Battle of Belmont

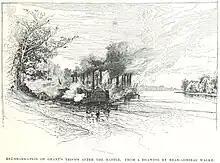
Grant's troops withdraw after the battle

Although a breach was made through the encircling Confederates, the rear of the Union column suffered severely as it ran the gantlet. When Grant reached the landing, he learned that one Union regiment was unaccounted for. He galloped back to look for it, but found only Confederate soldiers moving in his direction. He spun his horse and raced for the river, but saw that the riverboat captains had already ordered the mooring lines cast off. Grant wrote in his memoirs, The captain of the boat that had just pushed out recognized me and ordered the engineer not to start the engine: he then had a plank run out for me. My horse seemed to take in the situation. He put his fore feet over the bank without hesitation or urging, and, with his hind feet well under him, slid down the bank and trotted on board.While embarking on the transports, the Confederates began reaching the riverside and began peppering the men and boats. The two Union woodenclads kept the attackers at bay, while the transport cut their hawsers and backed out into the current. While the riverboats were returning to Paducah, the missing Illinois regiment was seen marching upriver and the men were taken aboard. In the retreat, Grant lost his bay horse, saddle, mess chest, and gold pen, while McClernand lost his "handsome iron-framed cot," field desk with dispatches, and an inkstand inscribed with his name.